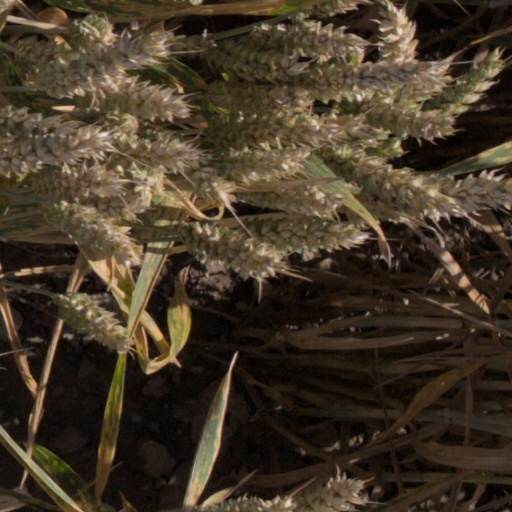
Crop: wheat